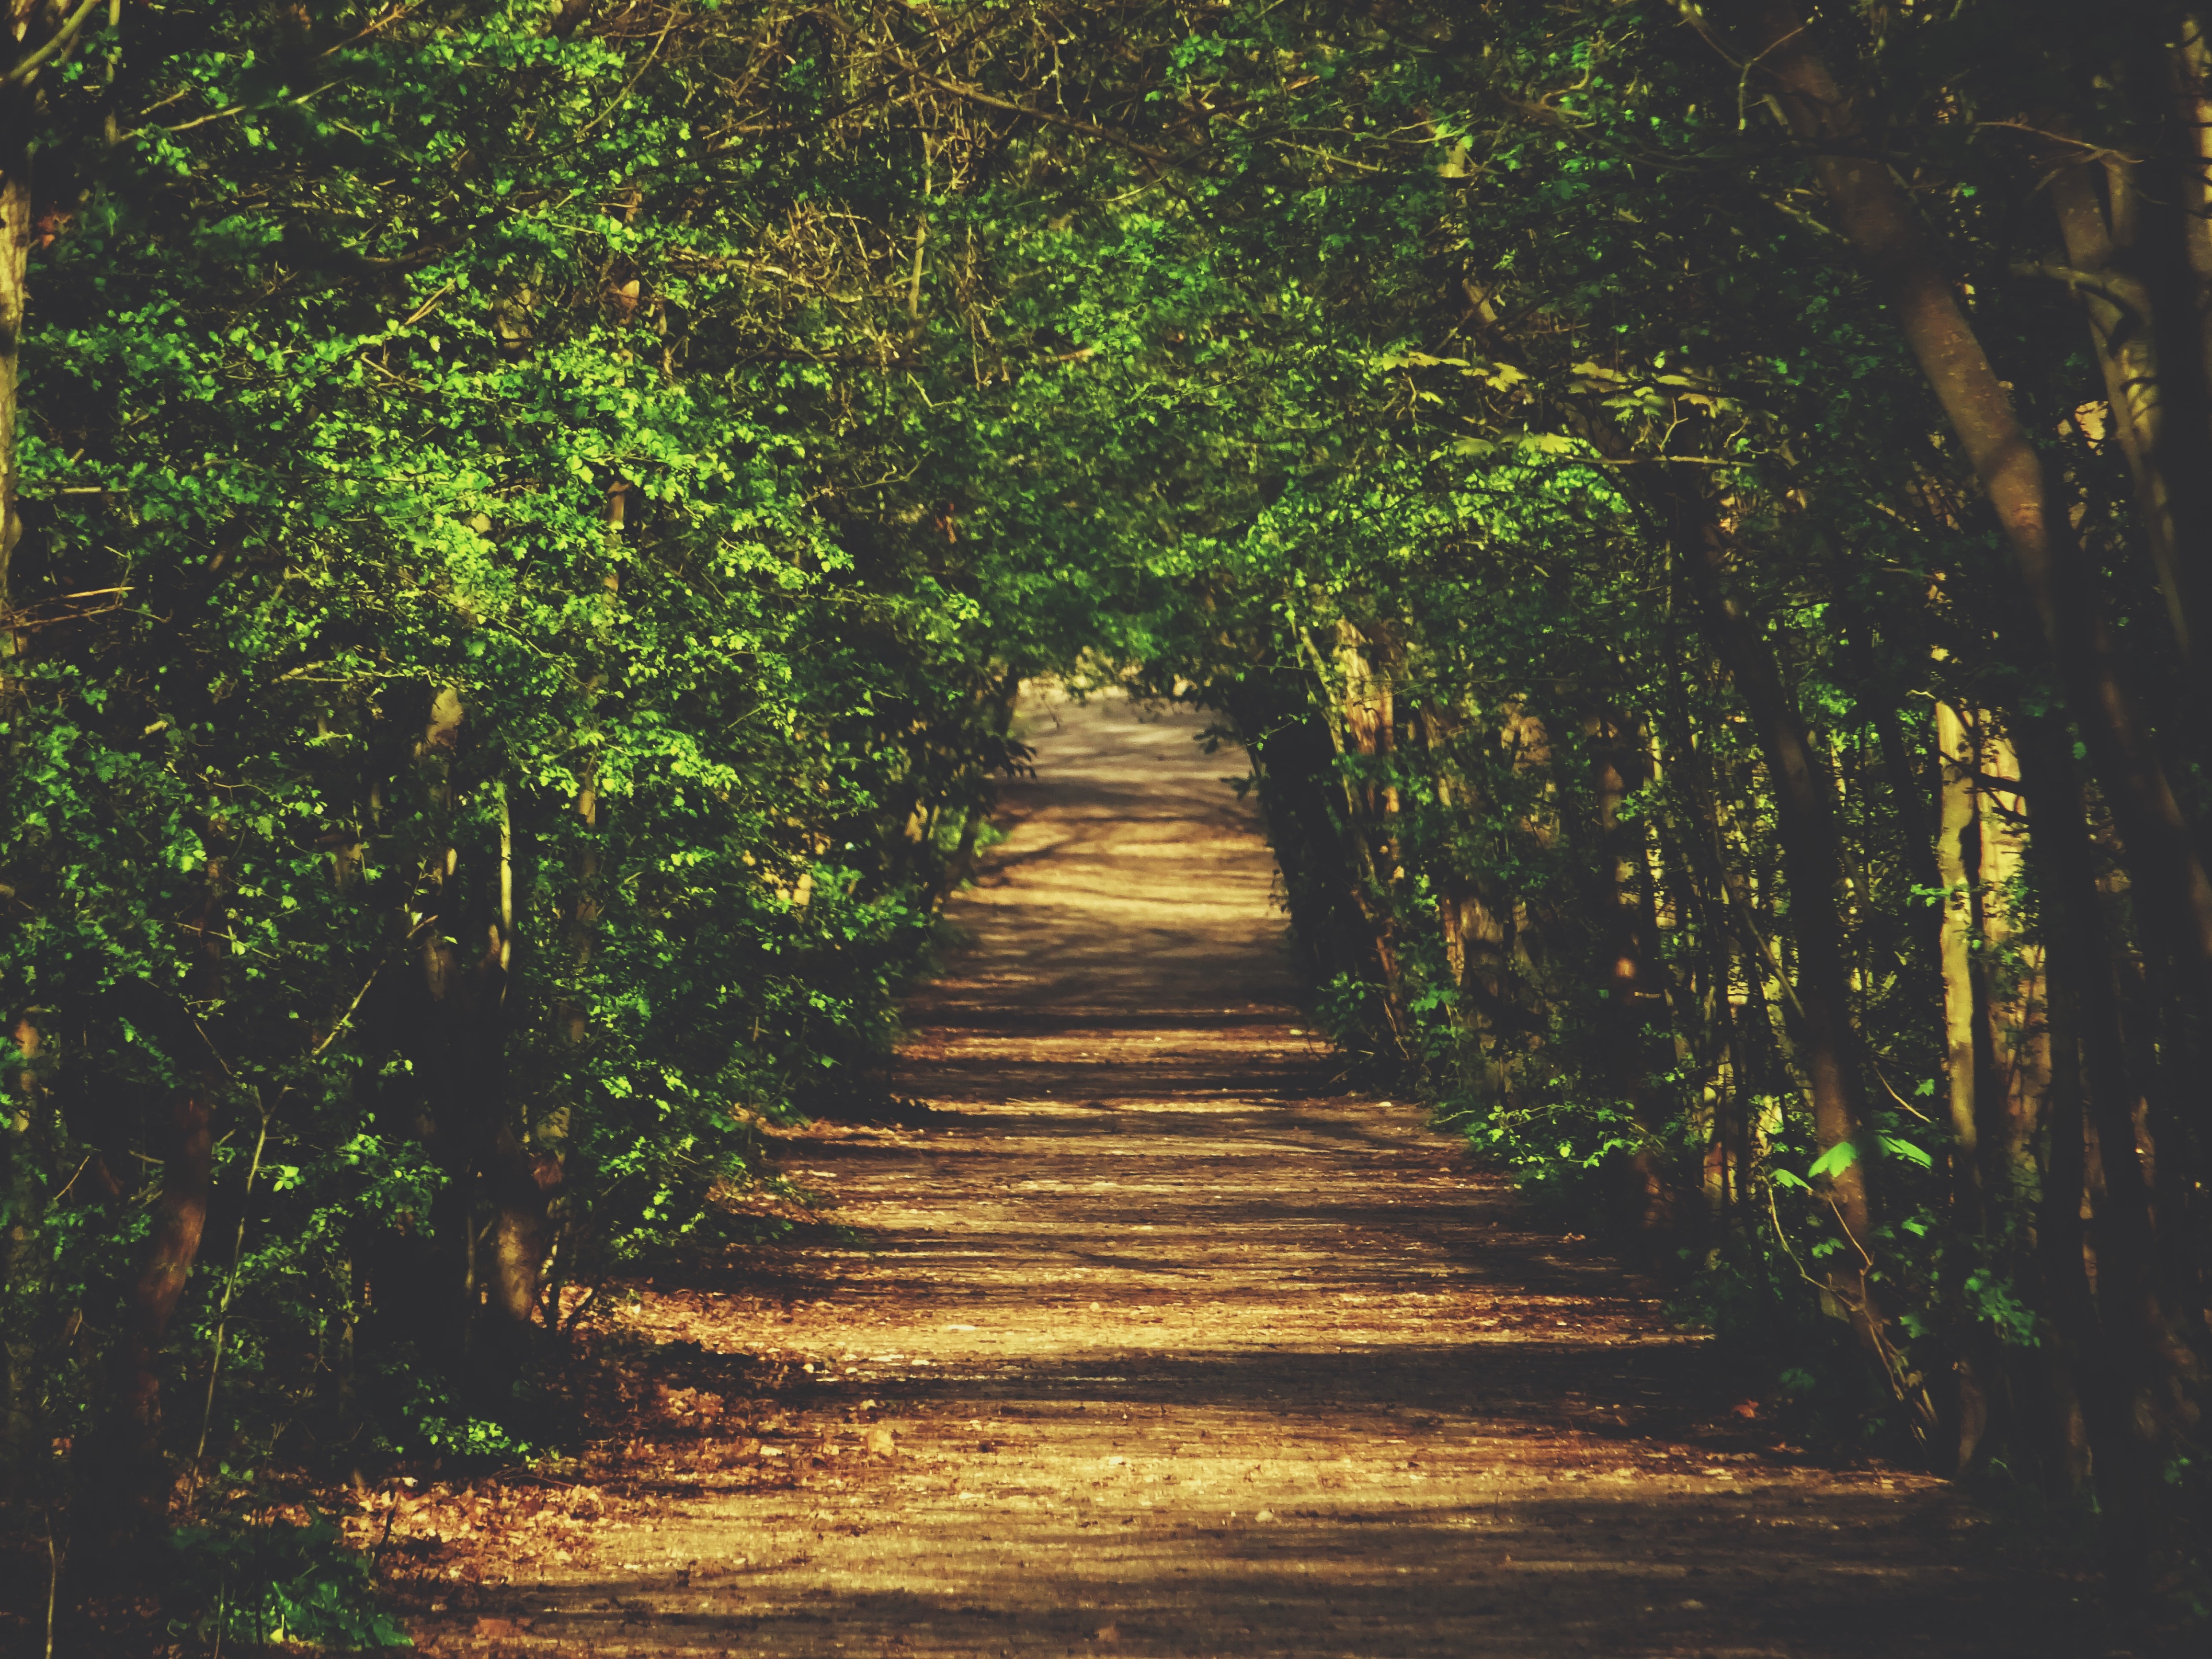
tree, nature, forest, branch, light, sunlight, morning, leaf, green, jungle, autumn, botany, season, rainforest, woodland, habitat, rural area, natural environment, atmospheric phenomenon, woody plant